Battle of Lasy Królewskie

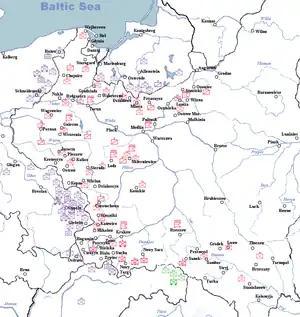
Polish and German deployment on September 1st 1939.

Battle of Lasy Królewskie (Polish: "Bitwa w Lasach Królewskich", Battle of Royal Forests) refers to the battle on 1 September 1939 near Janowo and Krzynowłoga Mała during the Battle of the Border of the Invasion of Poland.